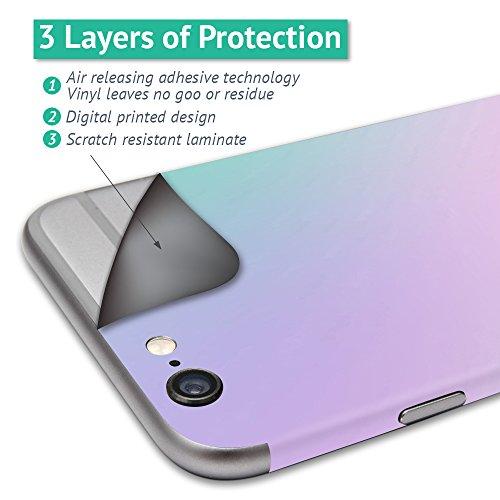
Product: MightySkins Skin Compatible with DJI Spark Drone & Controller - Solid Purple | Protective, Durable, and Unique Vinyl Decal wrap Cover | Easy to Apply, Remove, and Change Styles | Made in The USA
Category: Toys & Games | Hobbies | Remote & App Controlled Vehicles & Parts | Remote & App Controlled Vehicles
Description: SET THE TREND: Show off your unique style with MightySkins for your DJI Spark Drone and Controller Don’t like the Solid Purple skin We have hundreds of designs to choose from, so your Spark Drone and Controller will be as unique as you are.
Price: $24.99
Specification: ProductDimensions:9x0.1x6inches|ItemWeight:0.16ounces|ShippingWeight:0.96ounces|ASIN:B075SN818D|Itemmodelnumber:DJSPCMB-SolidPurple